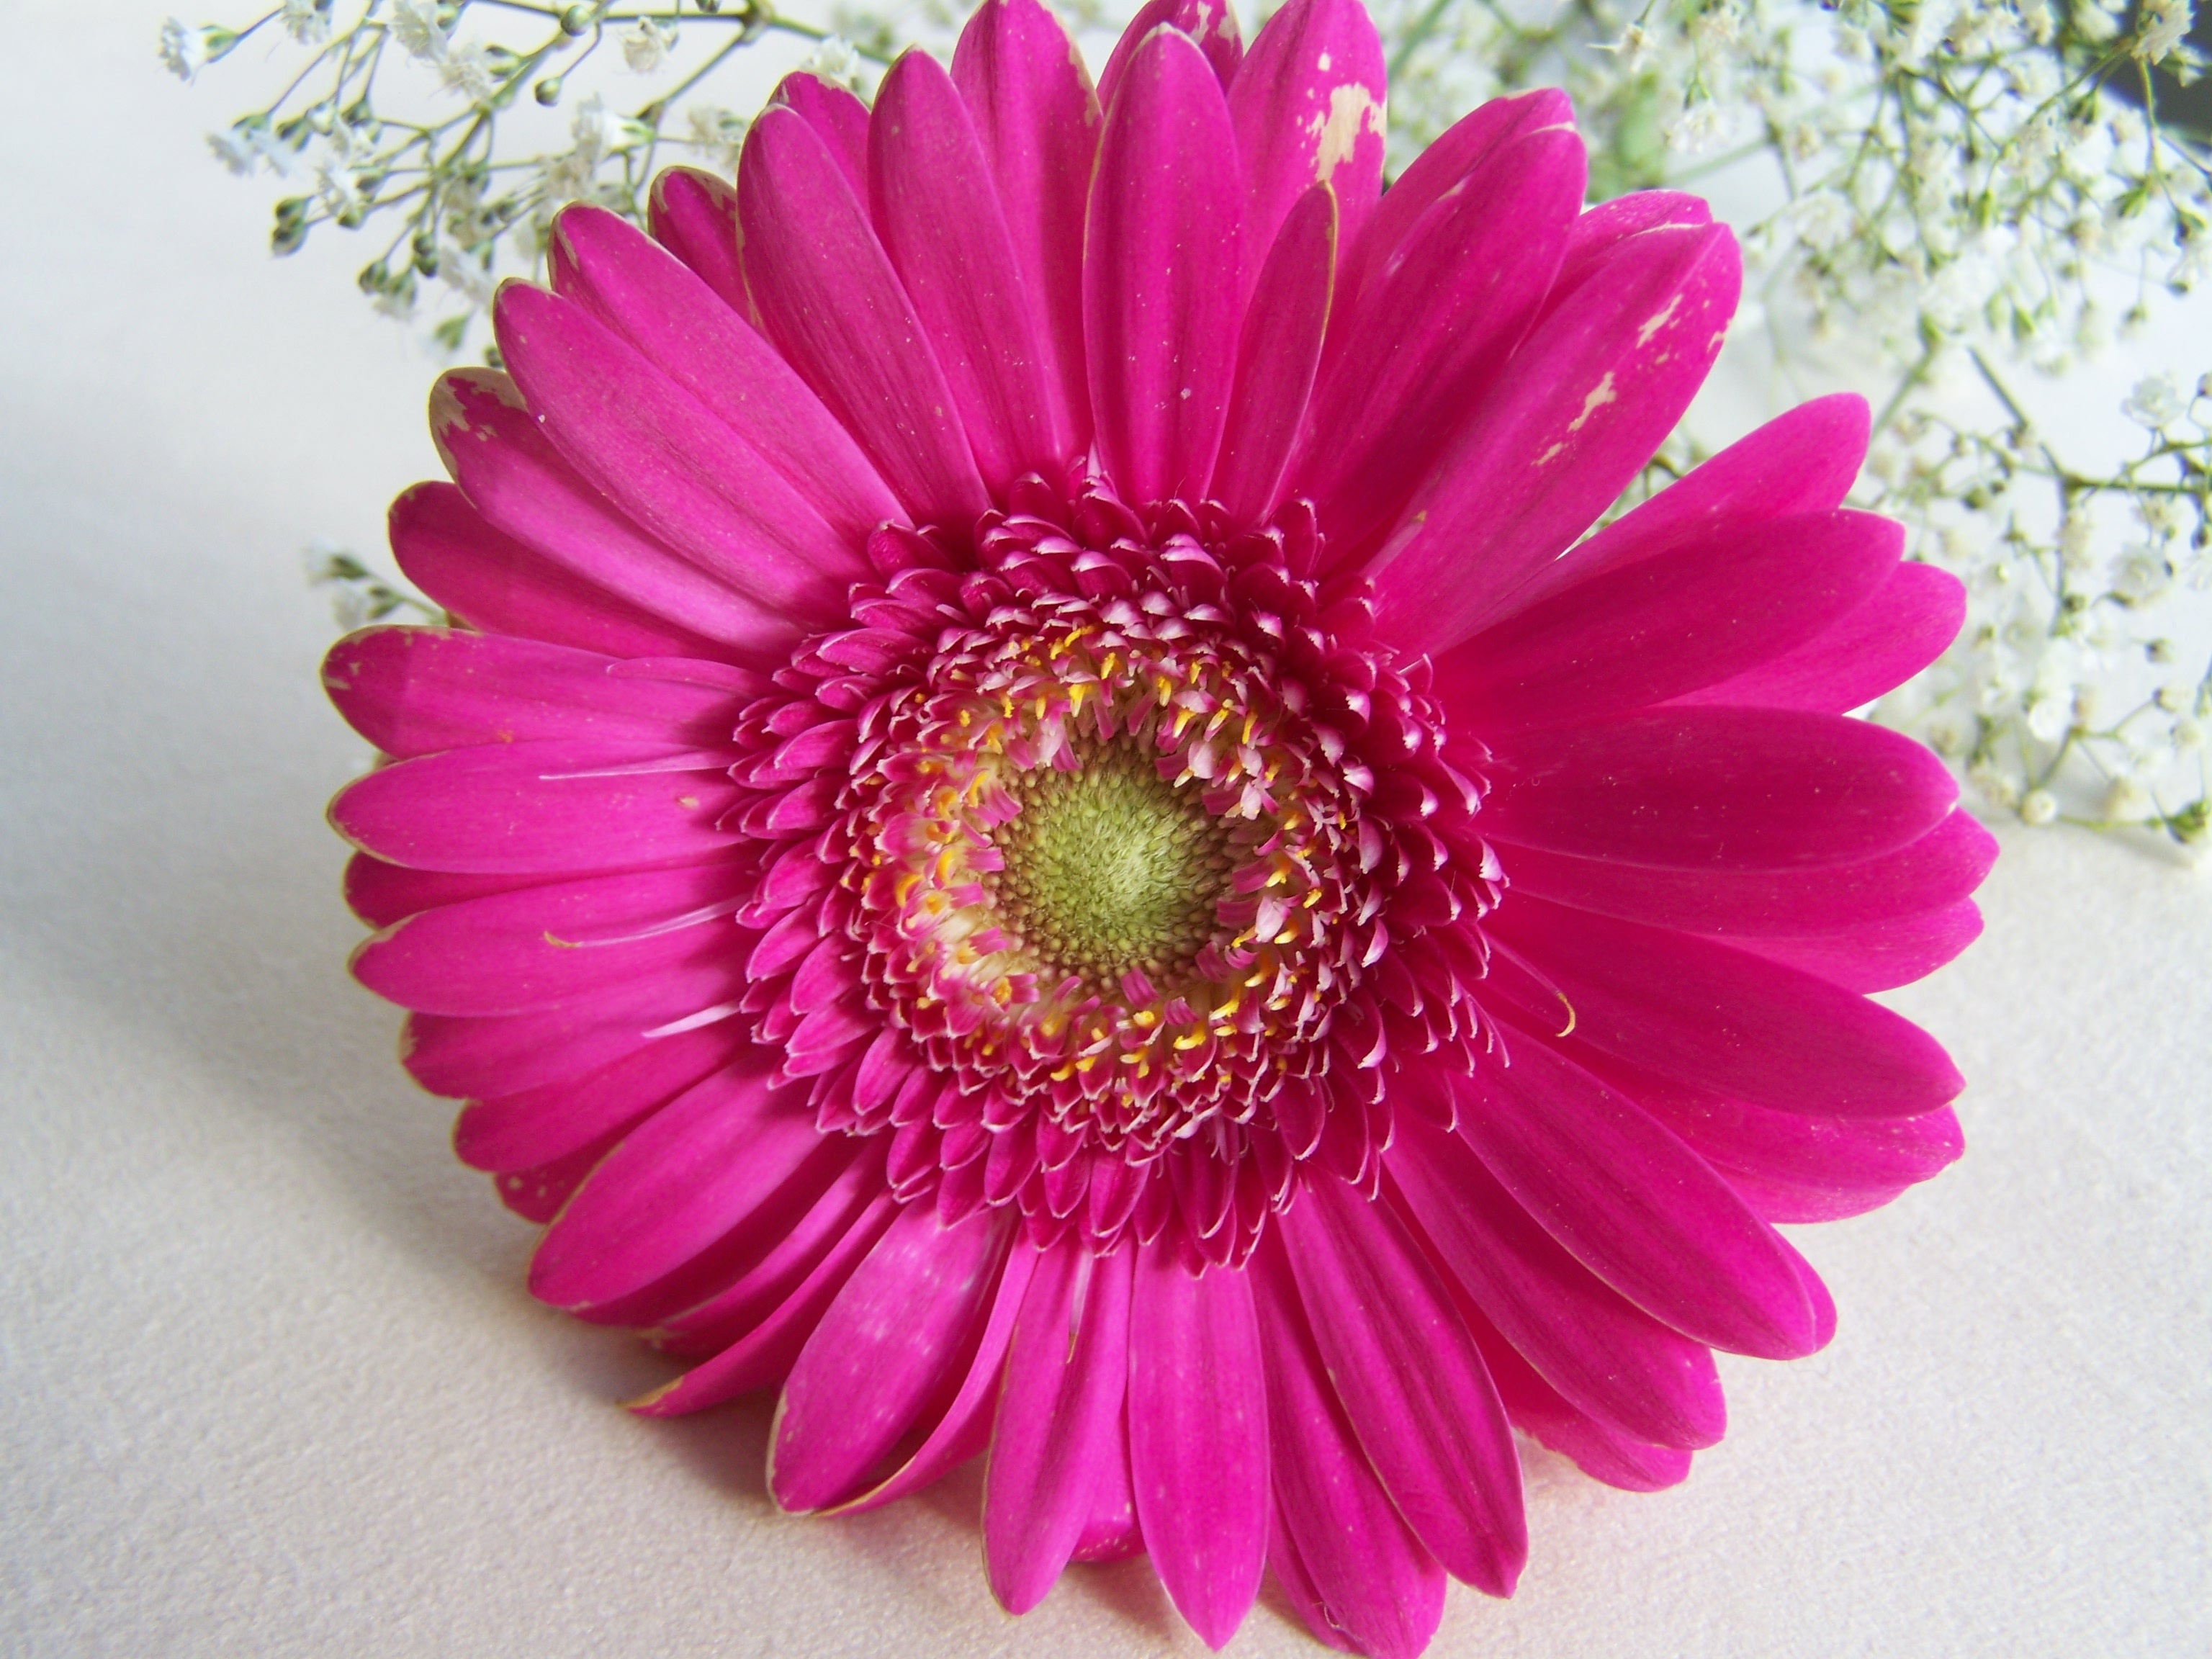
plant, flower, petal, daisy, pink, cut flower, gerbera, floristry, macro photography, flowering plant, daisy family, flower bouquet, cut flowers, land plant, flower arranging